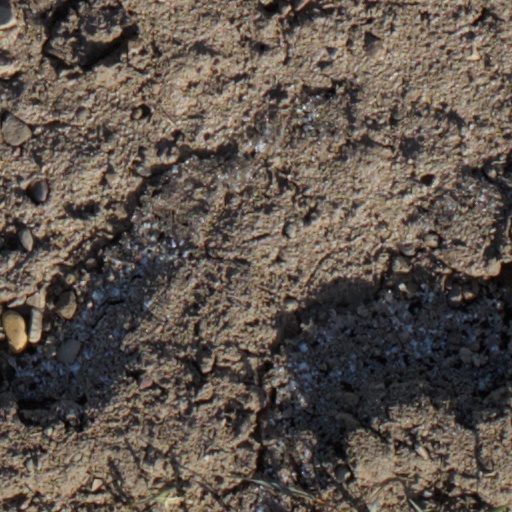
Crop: wheat